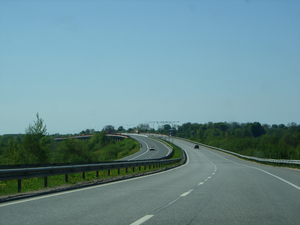
La route européenne 77 longue de 1 690 km, relie Pskov à Budapest en passant par Varsovie.